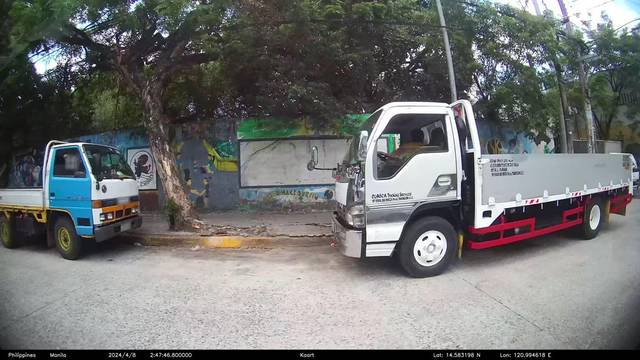
Region: Philippines
Coordinates: 14.583, 120.995